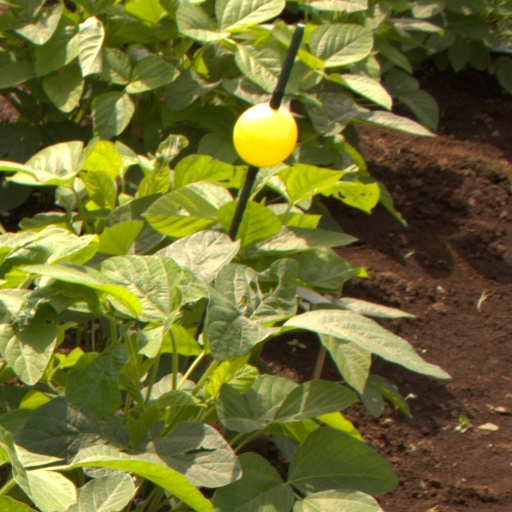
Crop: soybean